Matchbox (brand)

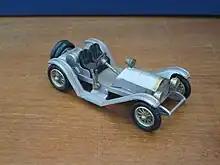
Models of Yesteryear no. 7: Mercer Raceabout

The three dominant brands in the world at the time, all British-made (Dinky, Matchbox and Corgi), were very successful. Each had its own market niche and its own strong reputation, while innovations and advances by one were adopted by the others within a matter of a few years. Each also expanded to some extent into the others' territory, though this never seemed to seriously affect the sales of any brand's core series.